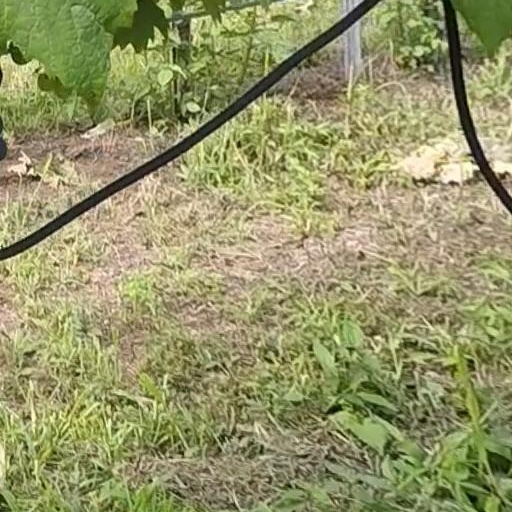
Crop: grape